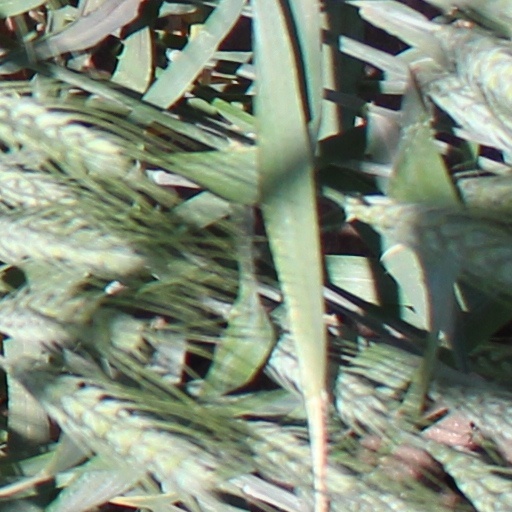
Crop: wheat